Sexual selection in birds

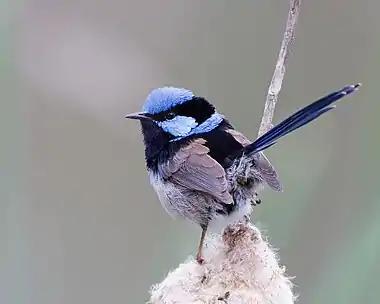
Male superb fairywren in breeding plumage

Post-copulatory sexual selection is one of the main factors that drives the evolution of sperm morphology and ultimately its relative ability to fertilize an egg after copulation has occurred. Sperm competition occurs when a female is inseminated by multiple males during one breeding season resulting in differential fertilization success among males. In birds, the last male to inseminate the female usually fertilizes the highest proportion of eggs because by the time fertilization occurs, the oldest spermatozoa have been lost. This is known as last male sperm precedence. The best strategy for increasing the likelihood of extra pair fertilization is to time the copulation close to the onset of female oviposition.